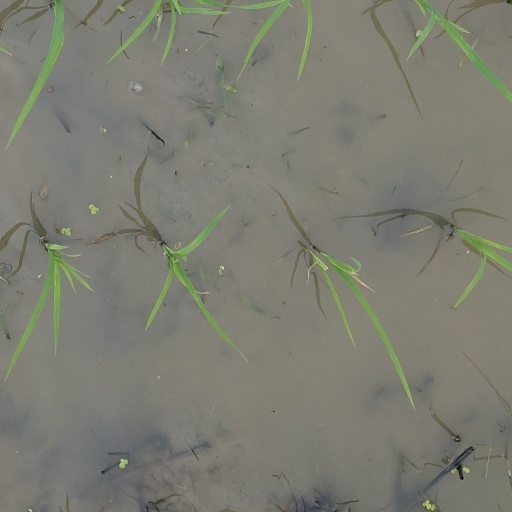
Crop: rice